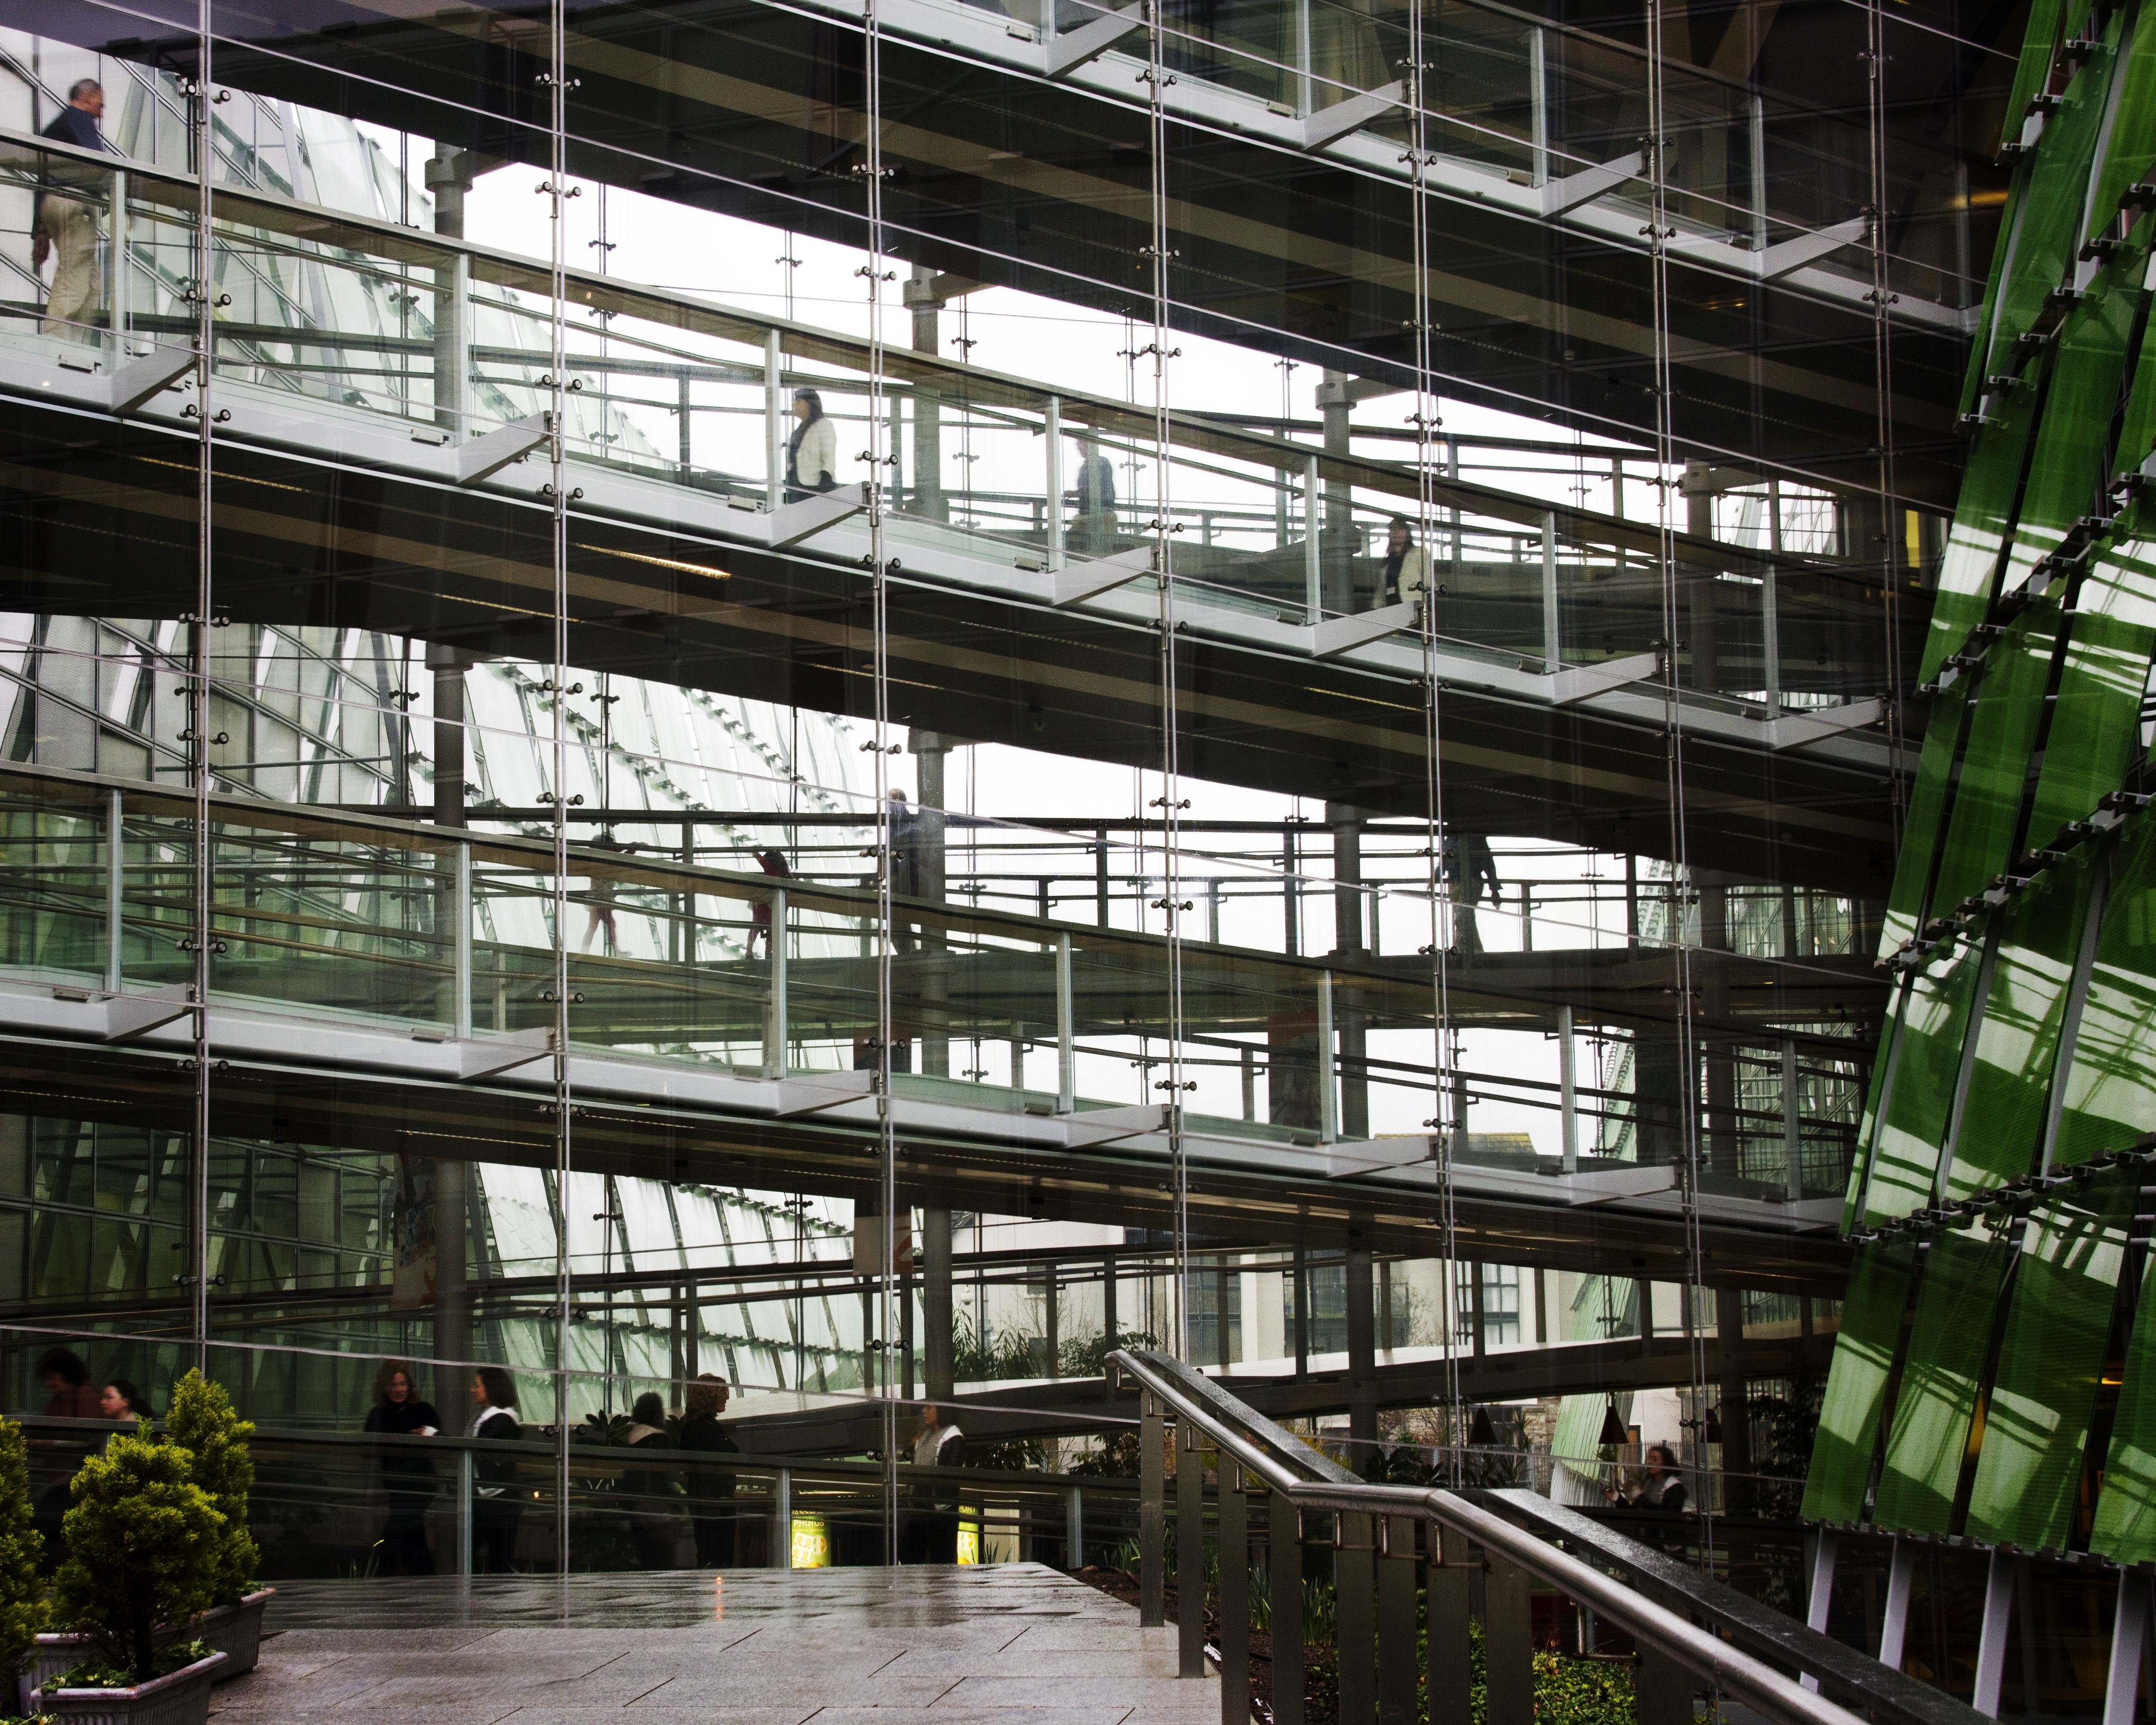
architecture, glass, building, reflection, office, facade, stadium, ireland, urban area, naas, kildare